Answer in natural language. How many DiningTables are visible in the scene? Choose between the following options: 3, 1, 4, 2 or 0
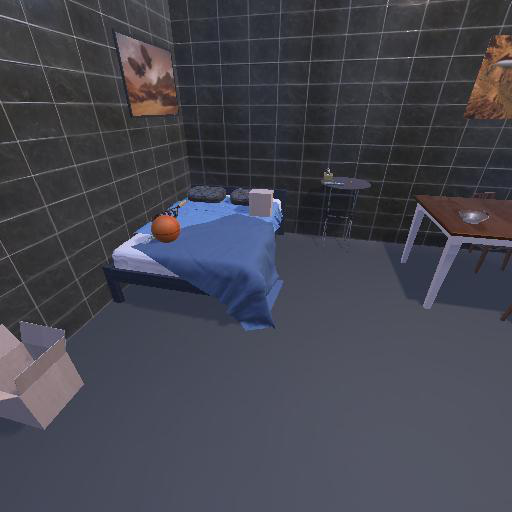
<answer>1</answer>